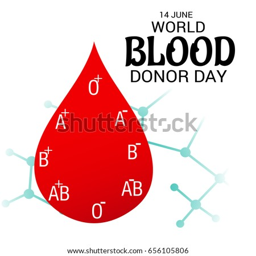
vector illustration of a banner for day .